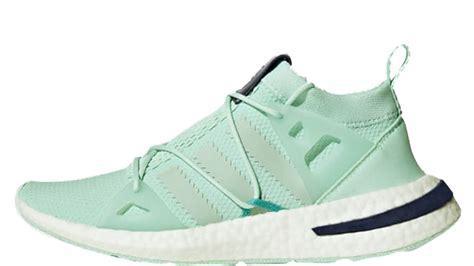
Brand: Adidas
Model: Arkyn